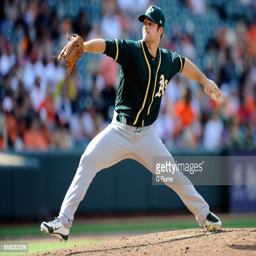
baseball player pitches against sports team